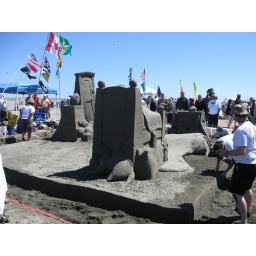
Ocean Shores Sand castle building festival 2008. Happens in Late July